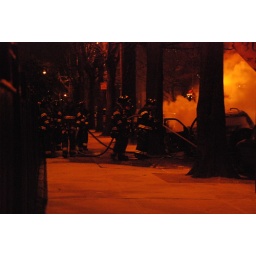
car fire behind my house in Long Island City. 2/11/08